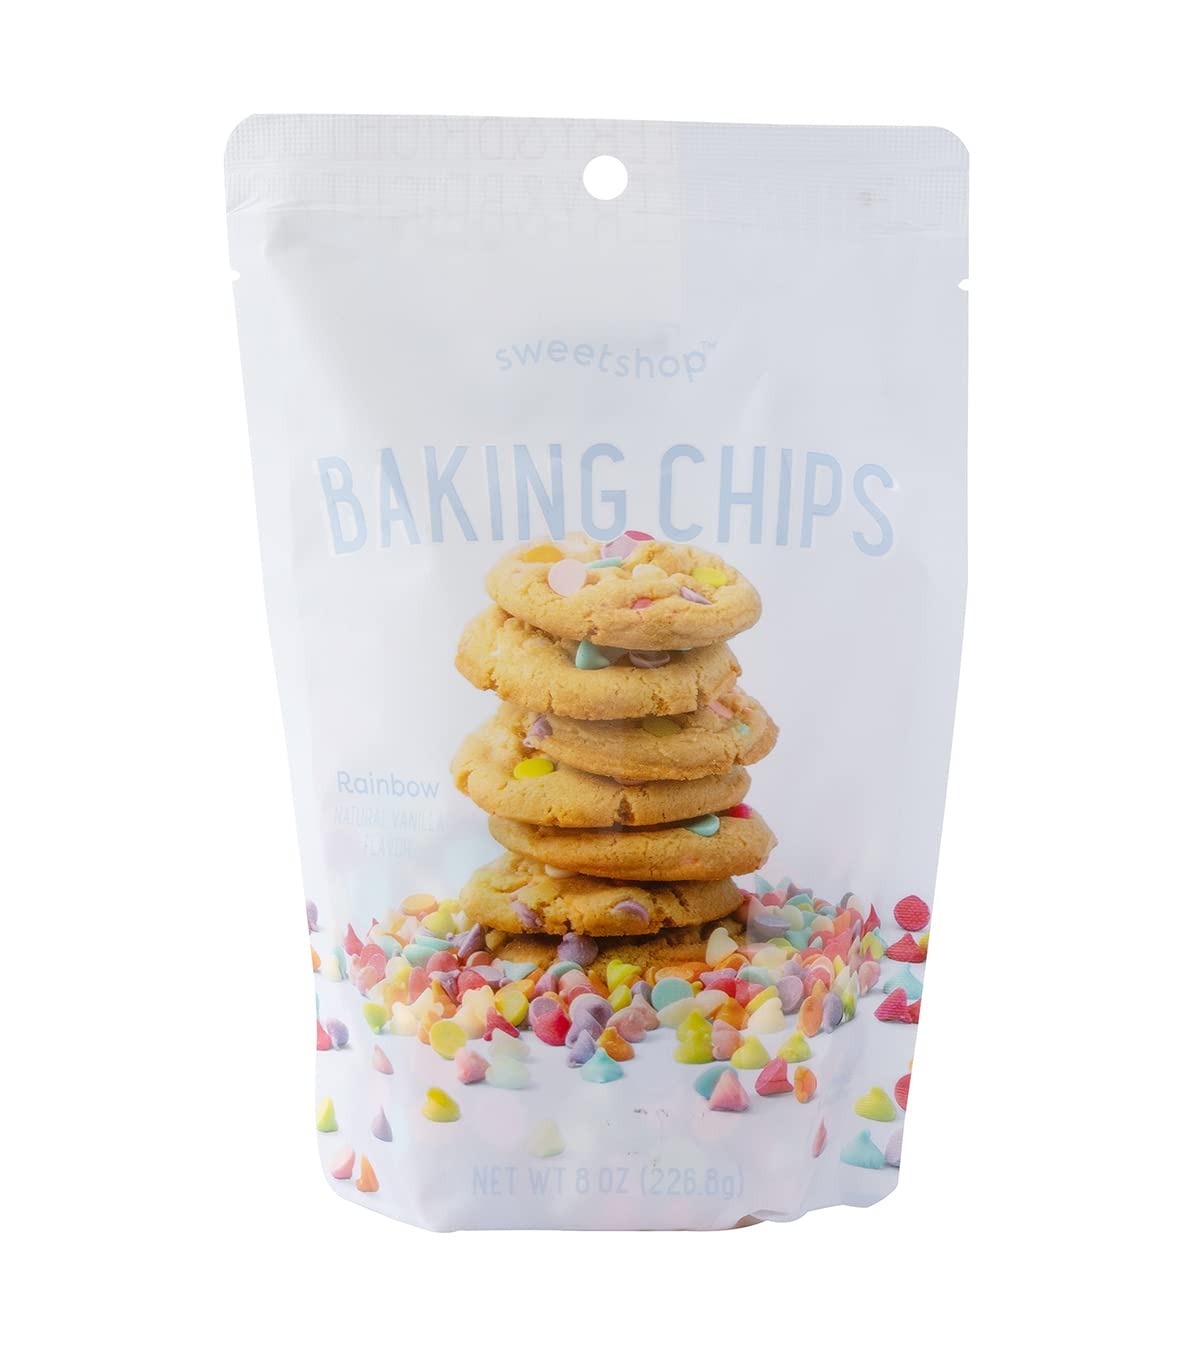
Item Name: Sweetshop Rainbow Baking Chips 8oz, Rainbow Chips for Baking, Premium Baking Chips, Bake, Decorate, Create, Multi-Colored Baking Chips
Bullet Point 1: MAKE LIFE SWEETER: Baking chips are perfect for birthdays, anniversaries, parties, and so much more!
Bullet Point 2: EASY-TO-USE: Add baking chips to all your favorite recipes for no-fuss desserts everyone will love!
Bullet Point 3: VERSATILE: Package contains 8oz of colored baking chips. Add that perfect pop to all your creations!
Bullet Point 4: DELICIOUS: Smooth and decadent! Sweetshop baking chips make everything spectacular!
Bullet Point 5: CHOICES: Sweetshop offers so many wonderful baking products, so let us make sweet memories with you!
Value: 8.0
Unit: Ounce

Price: 14.99